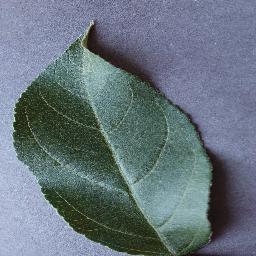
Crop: apple
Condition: healthy